Biological soil crust

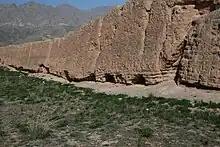
Rammed-earth section of the Great Wall of China. Research shows that biocrust is a natural factor in preserving the structure.

A recent study in China shows that biocrusts have been an important factor in the preservation of sections of the Great Wall built using rammed earth methods.